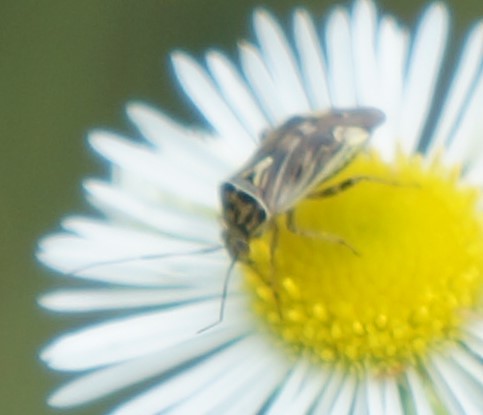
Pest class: lygus_bug